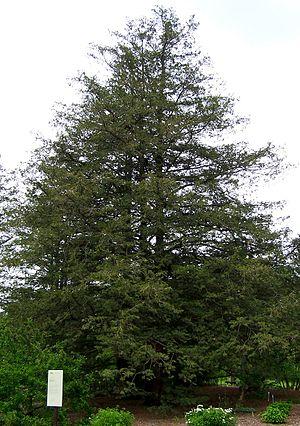
Chamaecyparis pisifera est une espèce de faux cyprès, originaire du sud et du centre du Japon, en particulier des îles d'Honshū et de Kyūshū.